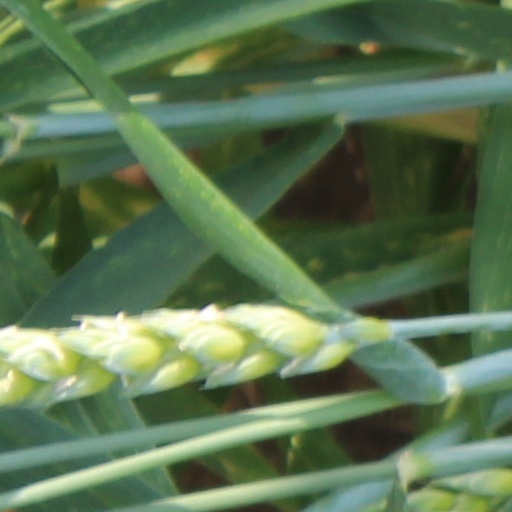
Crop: wheat